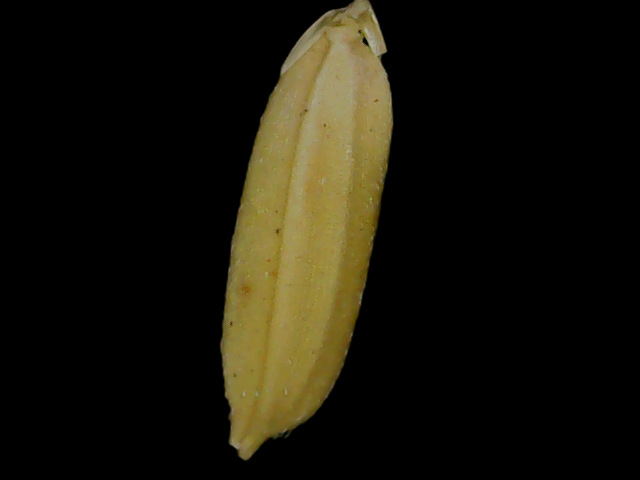
Rice variety: Bd30